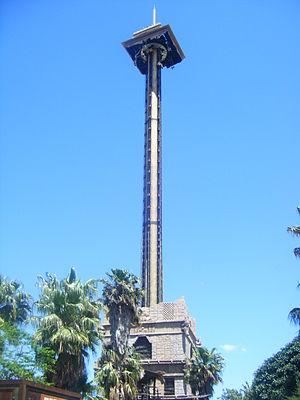
L'attraction Hurakan Condor à PortAventura.
Hong Kong Disneyland